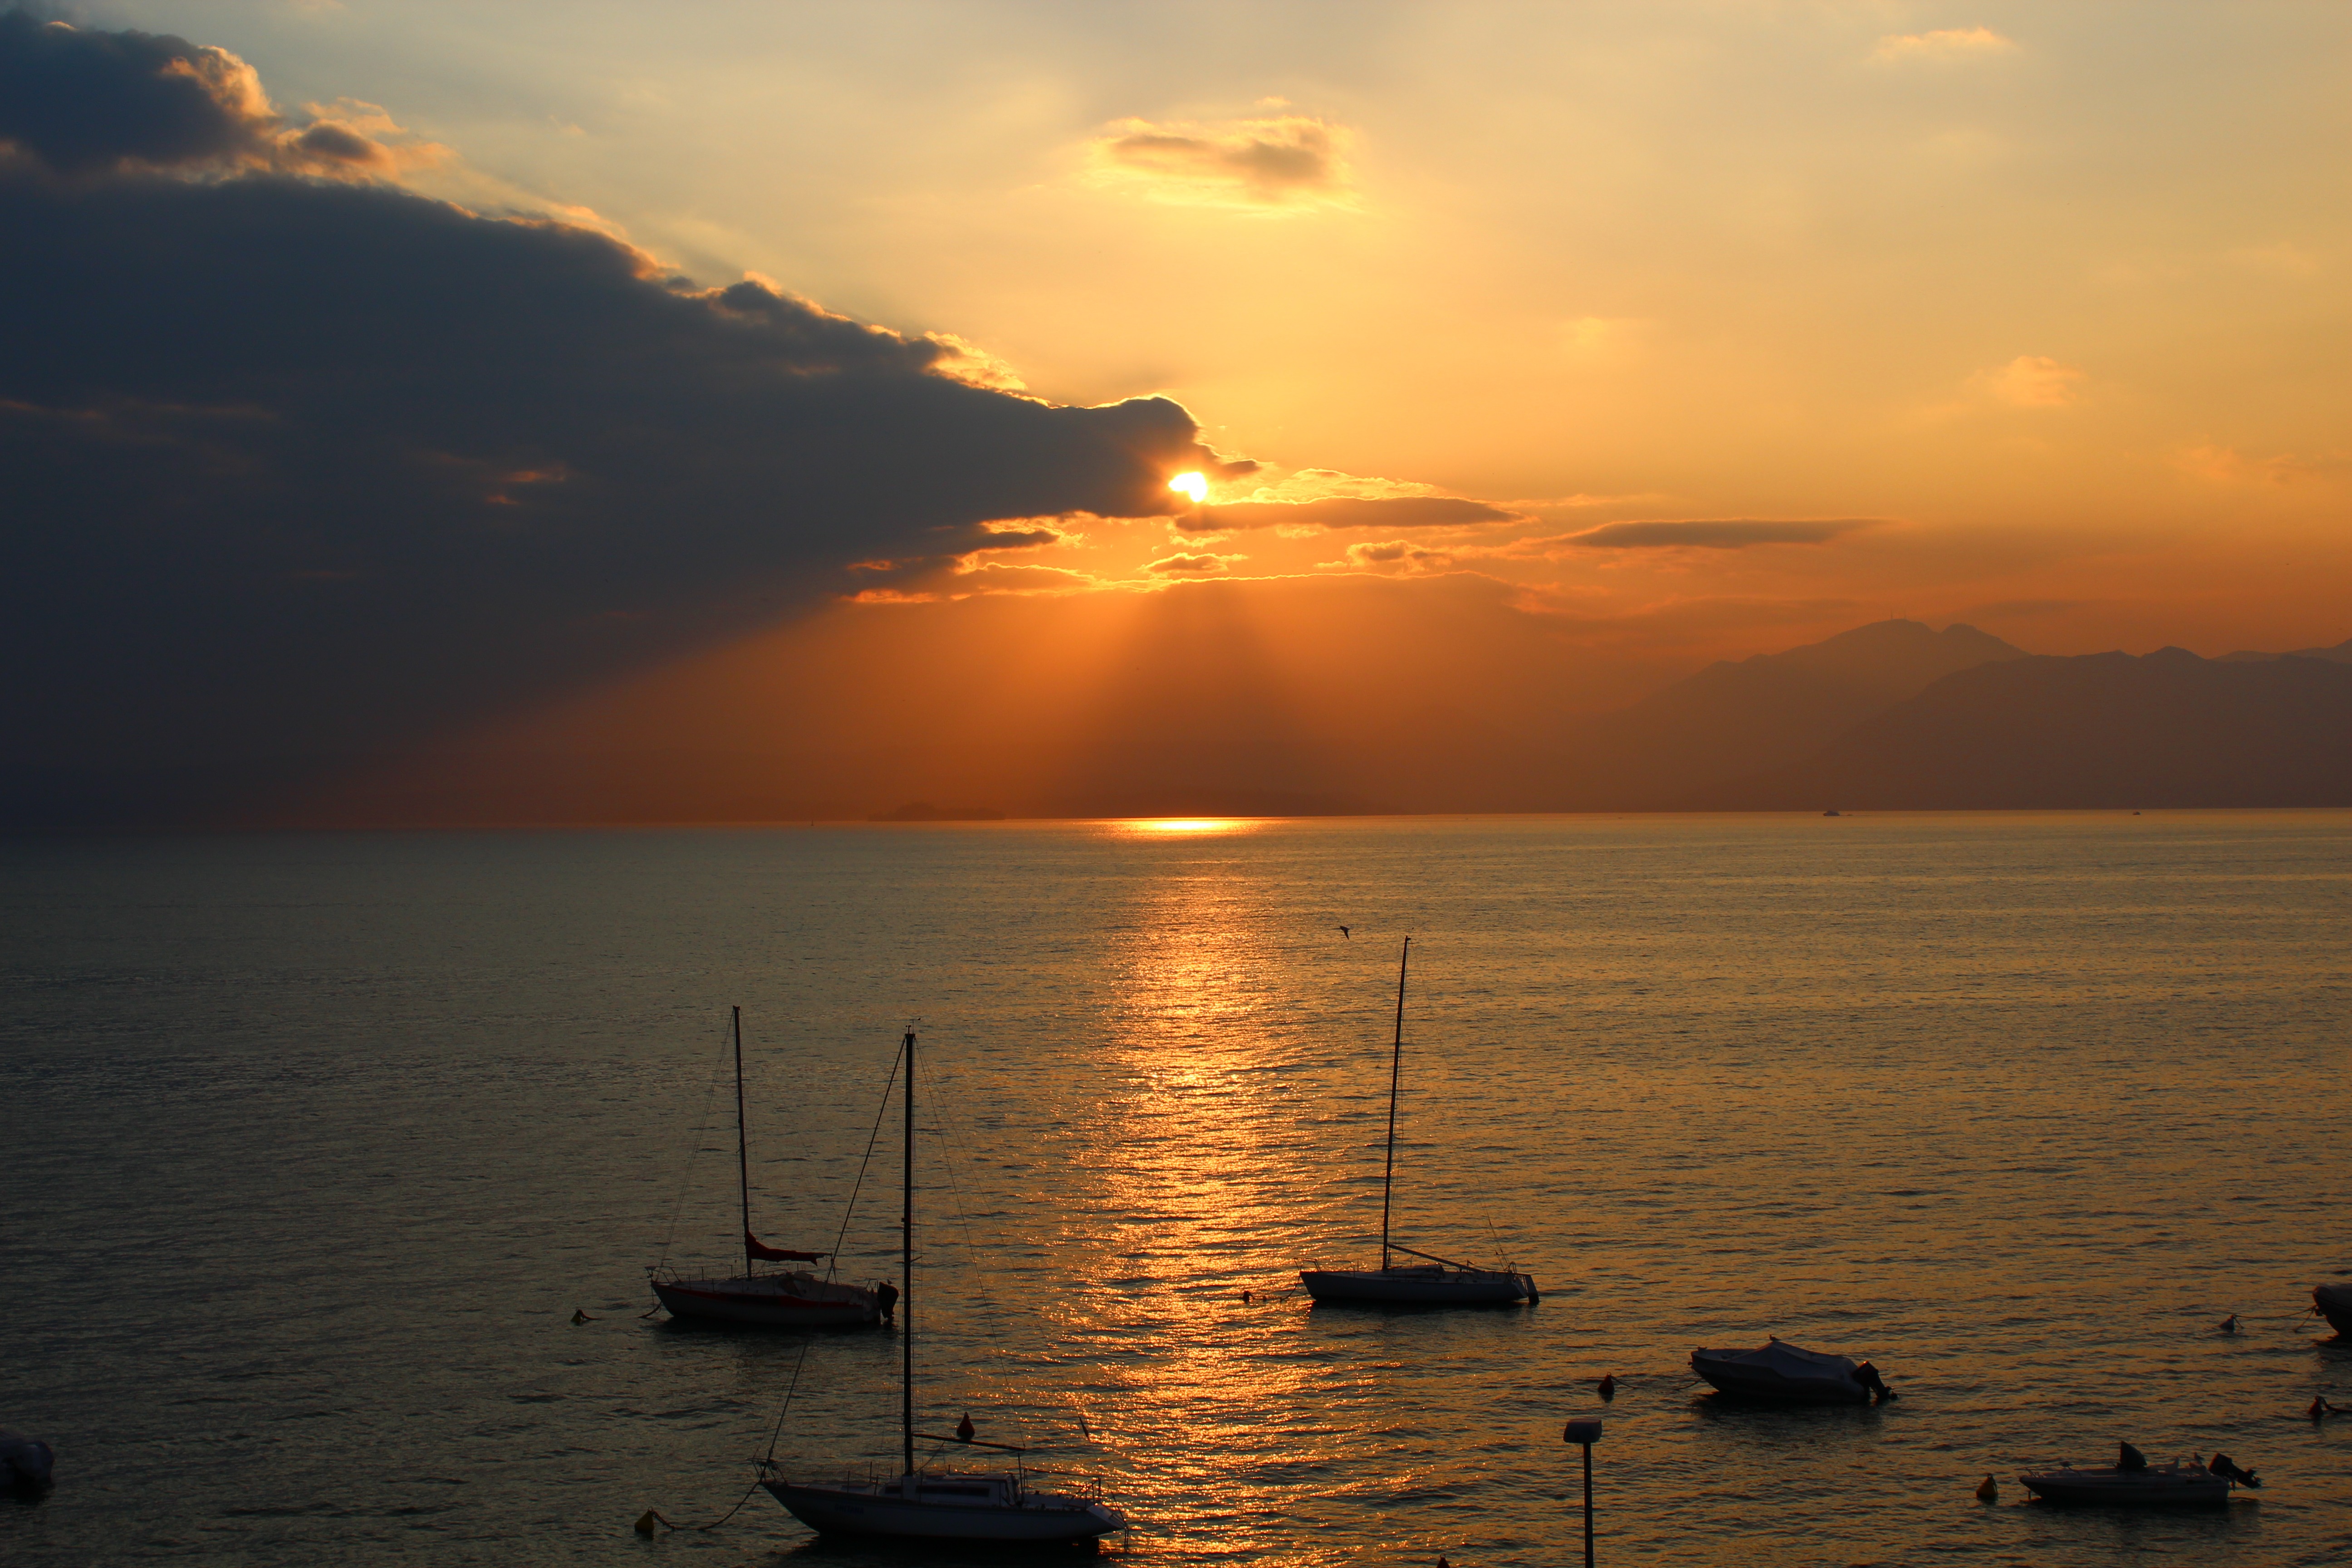
sea, coast, water, ocean, horizon, cloud, sun, sunrise, sunset, sunlight, morning, shore, lake, dawn, dusk, evening, reflection, bay, romance, lichtspiel, garda, clouds, mood, abendstimmung, mirroring, afterglow, sailing boats